Ondasyn Orazalin

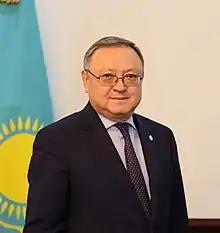

Ondassyn Seiluly Urazalin ("Oñdasyn Seiılūly Orazalin"; born 6 November 1963) is a Kazakh politician and is the current Äkim of Aktobe Region. He served as Deputy Chief of Staff of the Presidential Executive Office of Kazakhstan from 2017 to 2019).